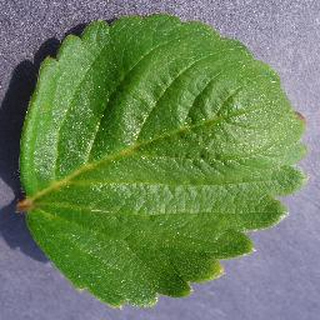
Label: healthy_strawberry